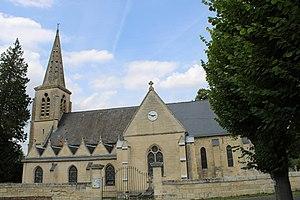
L'église.
Cuts est une commune française située dans le département de l'Oise, dans la région naturelle du Soissonnais, dans la vallée de l'Oise, en région Hauts-de-France.